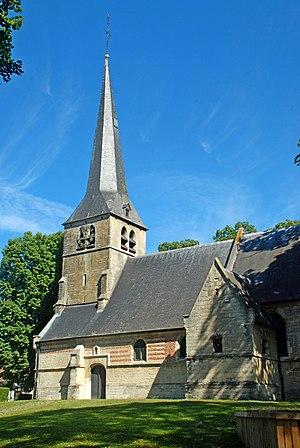
Belgique - Brabant flamand - Sint-Anna-Pede - Église Sainte-Anne
Situé à l'ouest de Bruxelles dans le Pajottenland, le village typique de la province du Brabant flamand de Pede-Sainte-Anne, en néerlandais Sint-Anna-Pede est un secteur d'Itterbeek, qui est lui-même un des villages de la commune de Dilbeek. Il doit son nom au Neerpedebeek, un affluent de la Senne, qui traverse le village.
L'église Sainte-Anne est une église de style gothique située à Pede-Sainte-Anne, village d'Itterbeek, section de la commune belge de Dilbeek, dans le Pajottenland en Brabant flamand.
Itterbeek est une section de la commune belge de Dilbeek située en Région flamande dans la province du Brabant flamand.